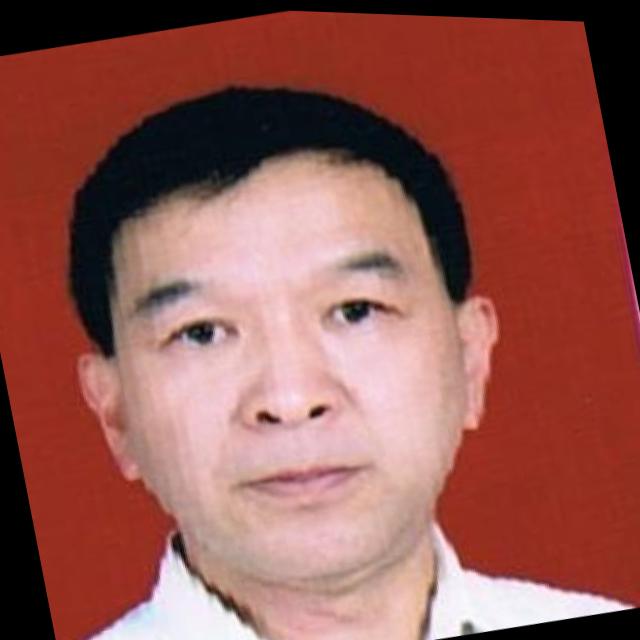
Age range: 45-64